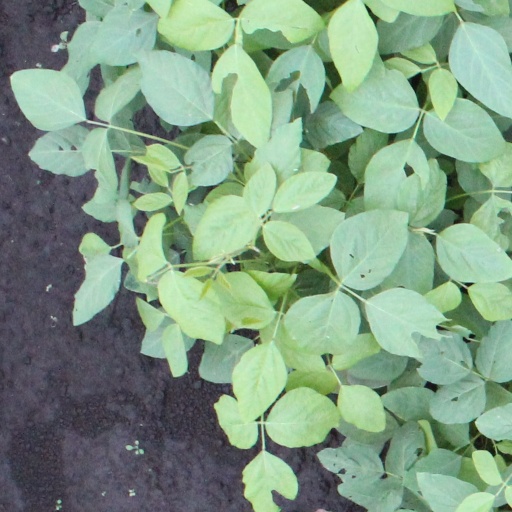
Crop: soybean